Theophilus Pinches

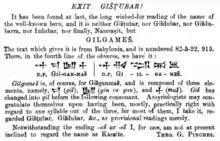
Exit Gišțubar! Theophilus Pinches' 1890 publication of the correct name of Gilgamesh

Theophilus Goldridge Pinches M.R.A.S. (1856 – 6 June 1934 Muswell Hill, London), was a pioneer British assyriologist.